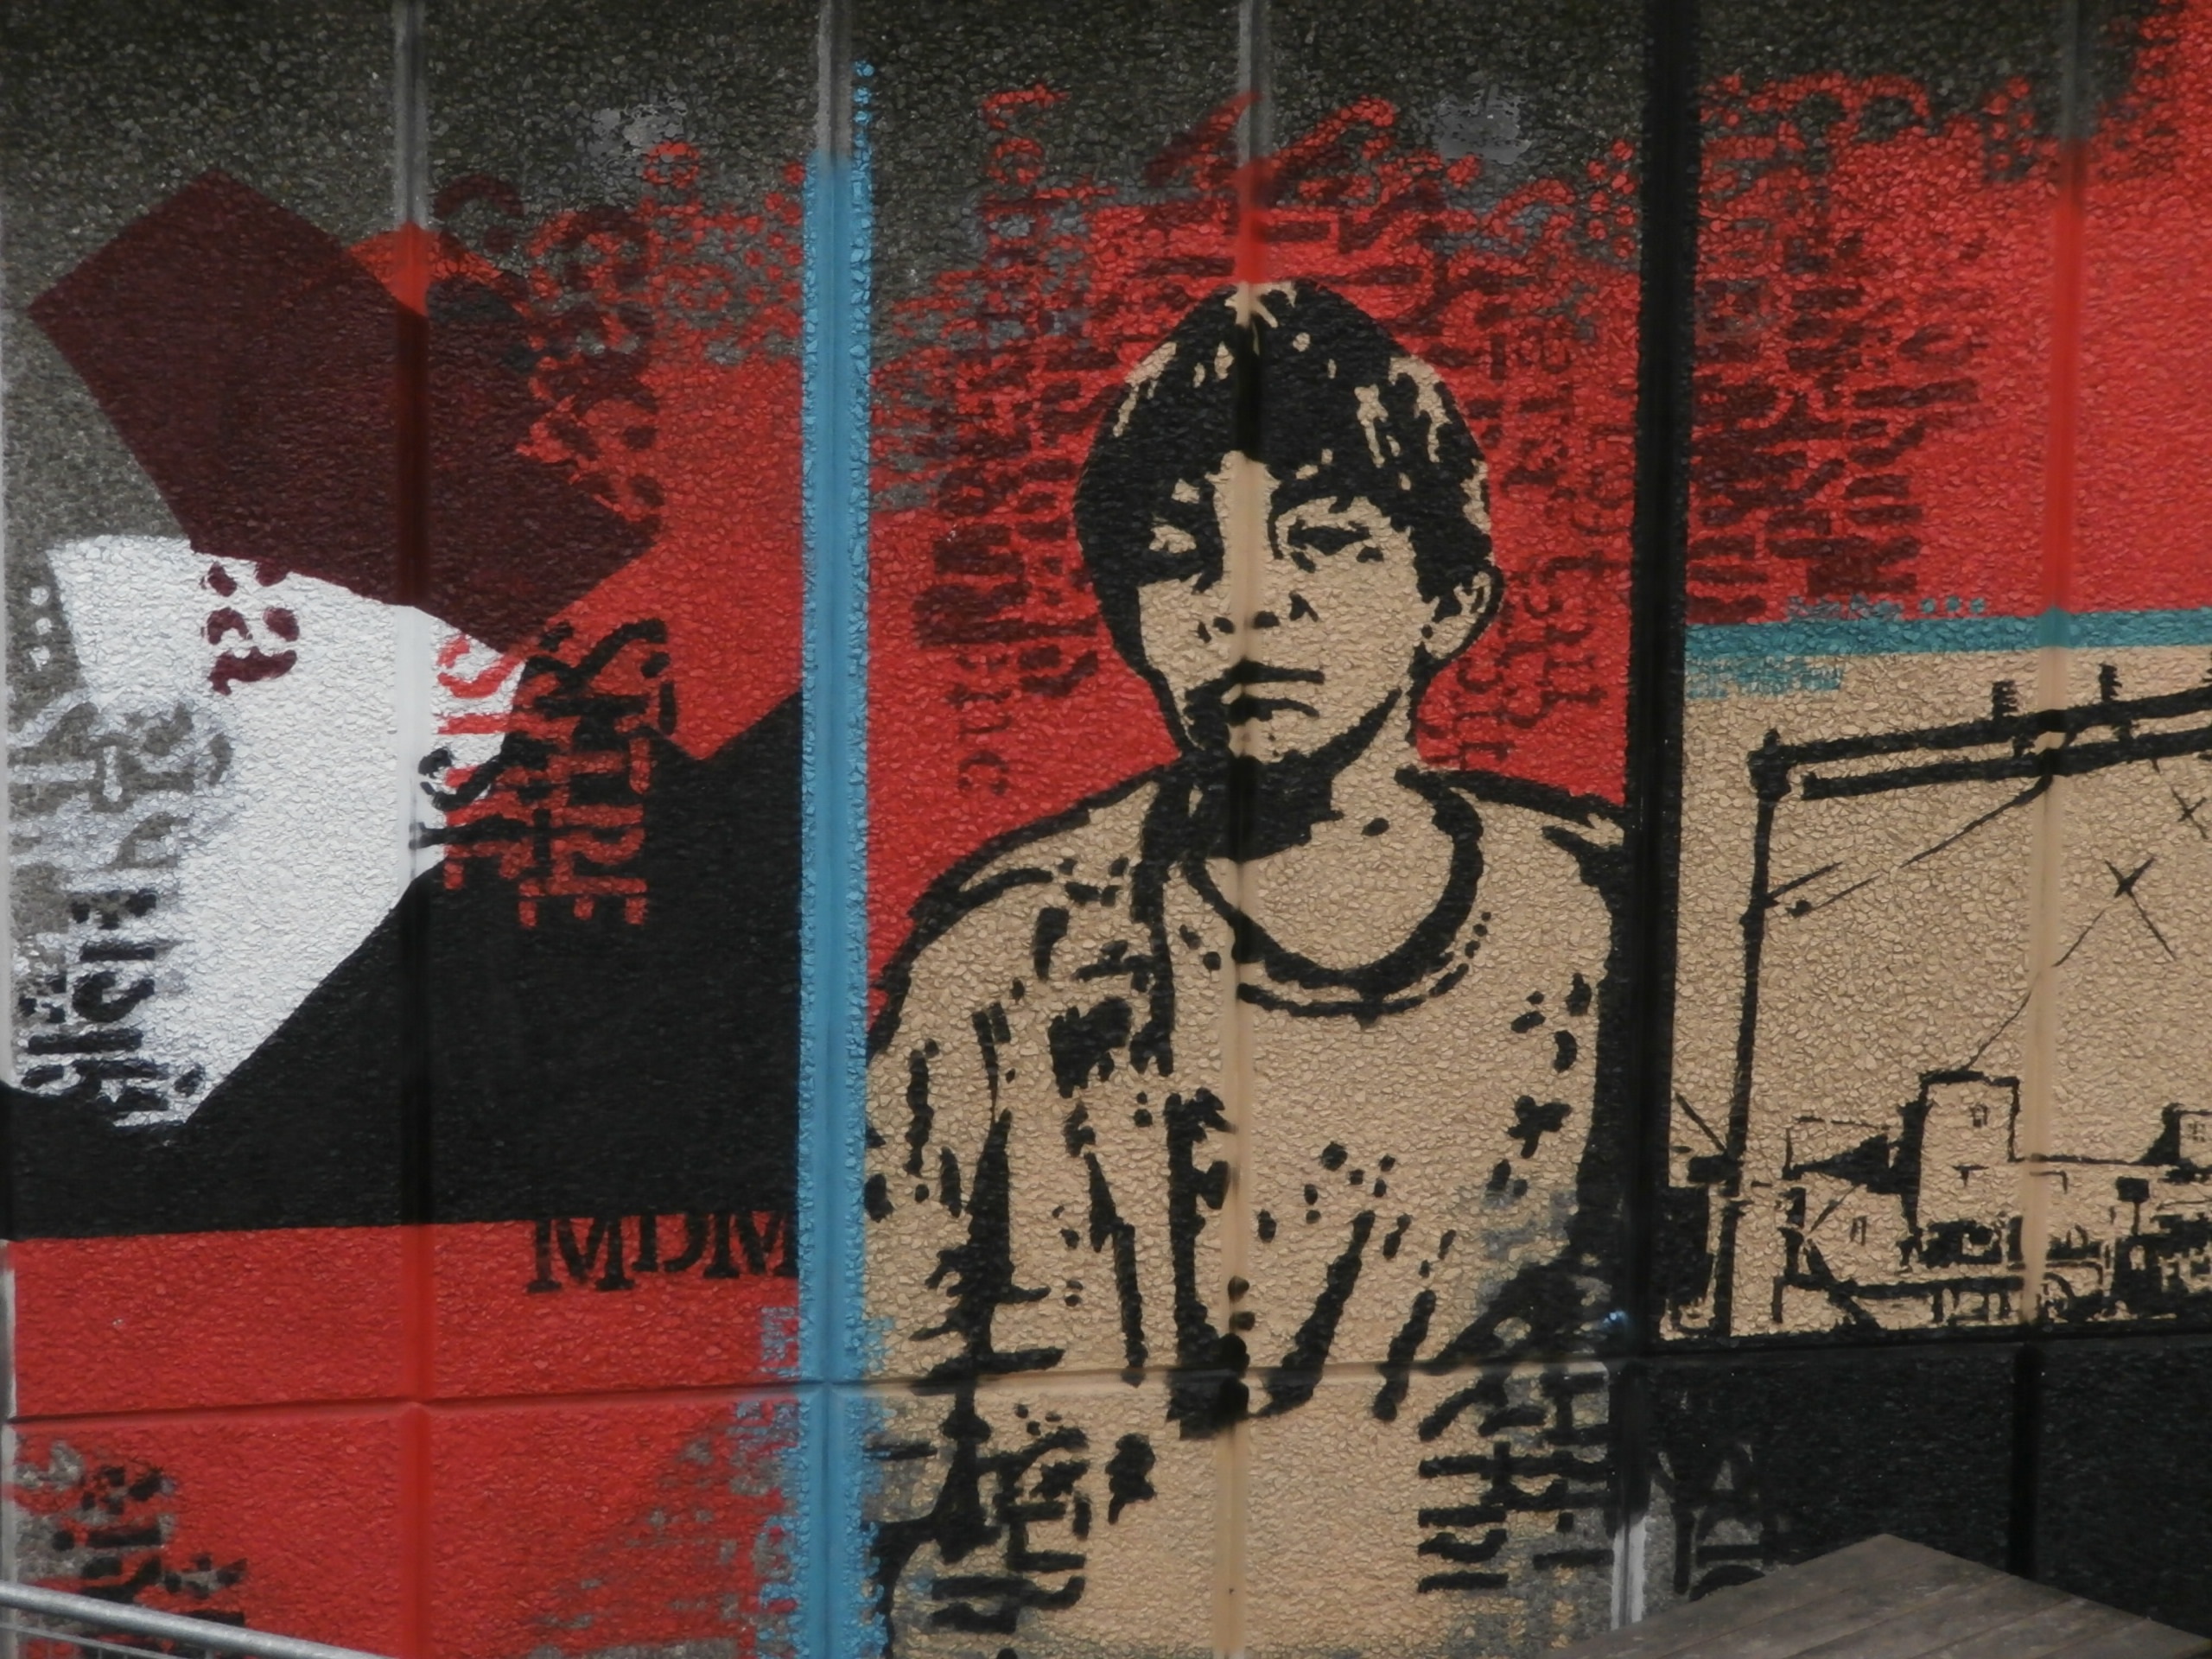
wall, graffiti, skate park, street art, london, art, illustration, mural, tag, waterloo, february 2015